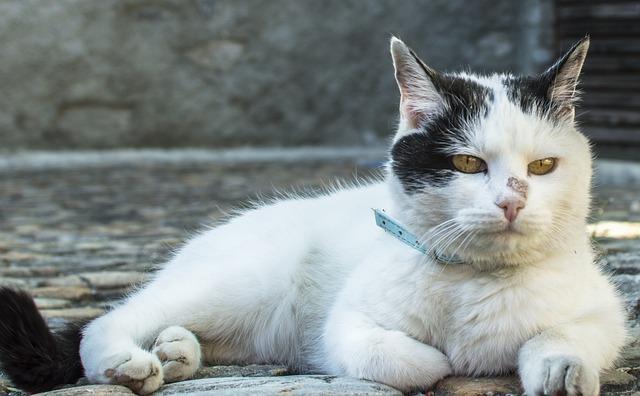
cat